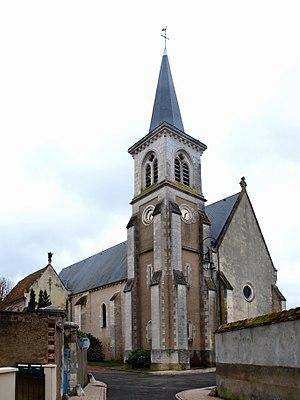
Neuvy-sur-Loire (Nièvre, France) , église
Violette Nozière, née le 11 janvier 1915 à Neuvy-sur-Loire et morte le 26 novembre 1966 à Petit-Quevilly, est une étudiante française qui a défrayé la chronique judiciaire et criminelle dans les années 1930.